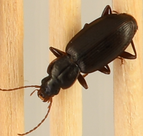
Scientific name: Calathus advena
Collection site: Niwot Ridge Mountain Research Station Site (NIWO), plot NIWO_007